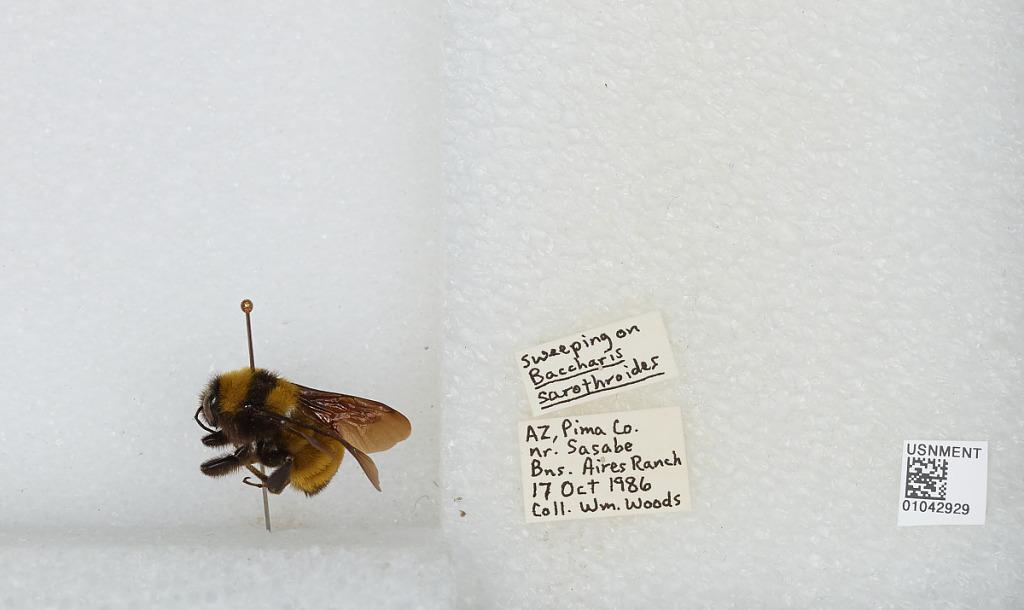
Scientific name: Bombus sp.
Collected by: W. Woods
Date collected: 1986-10-17
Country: United States
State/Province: Arizona
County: Pima
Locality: near Sasabe, Buenos Aires Ranch
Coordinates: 31.4906, -111.543